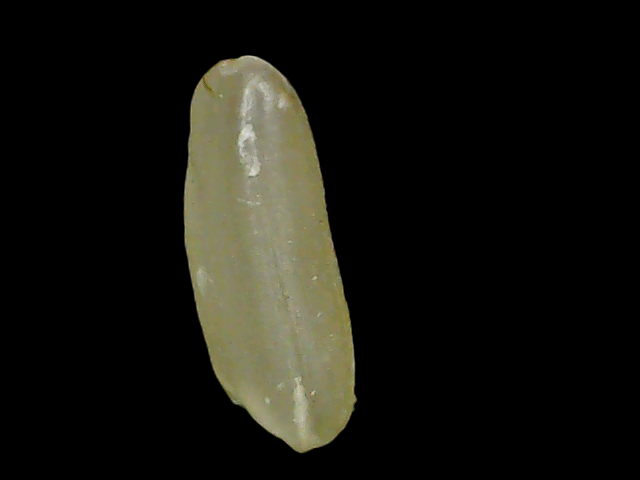
Rice variety: Binadhan11